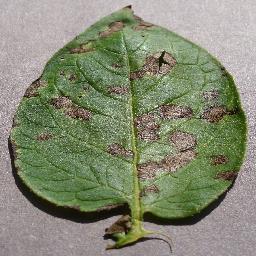
Label: Potato___Early_blight